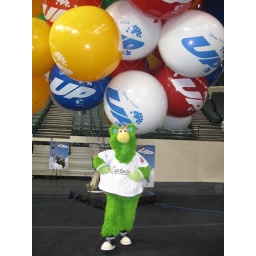
Skipper in front of the sofa chair attached to balloons